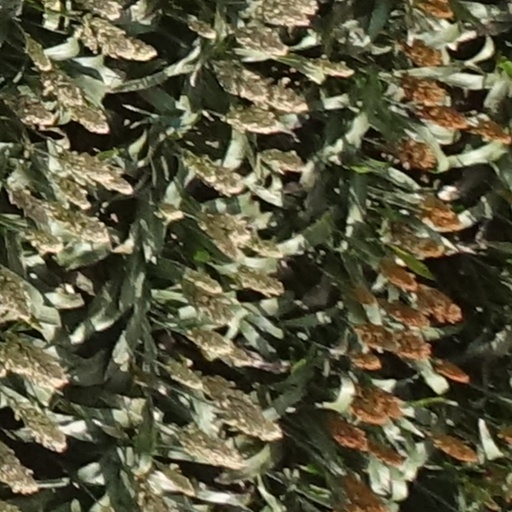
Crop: sorghum